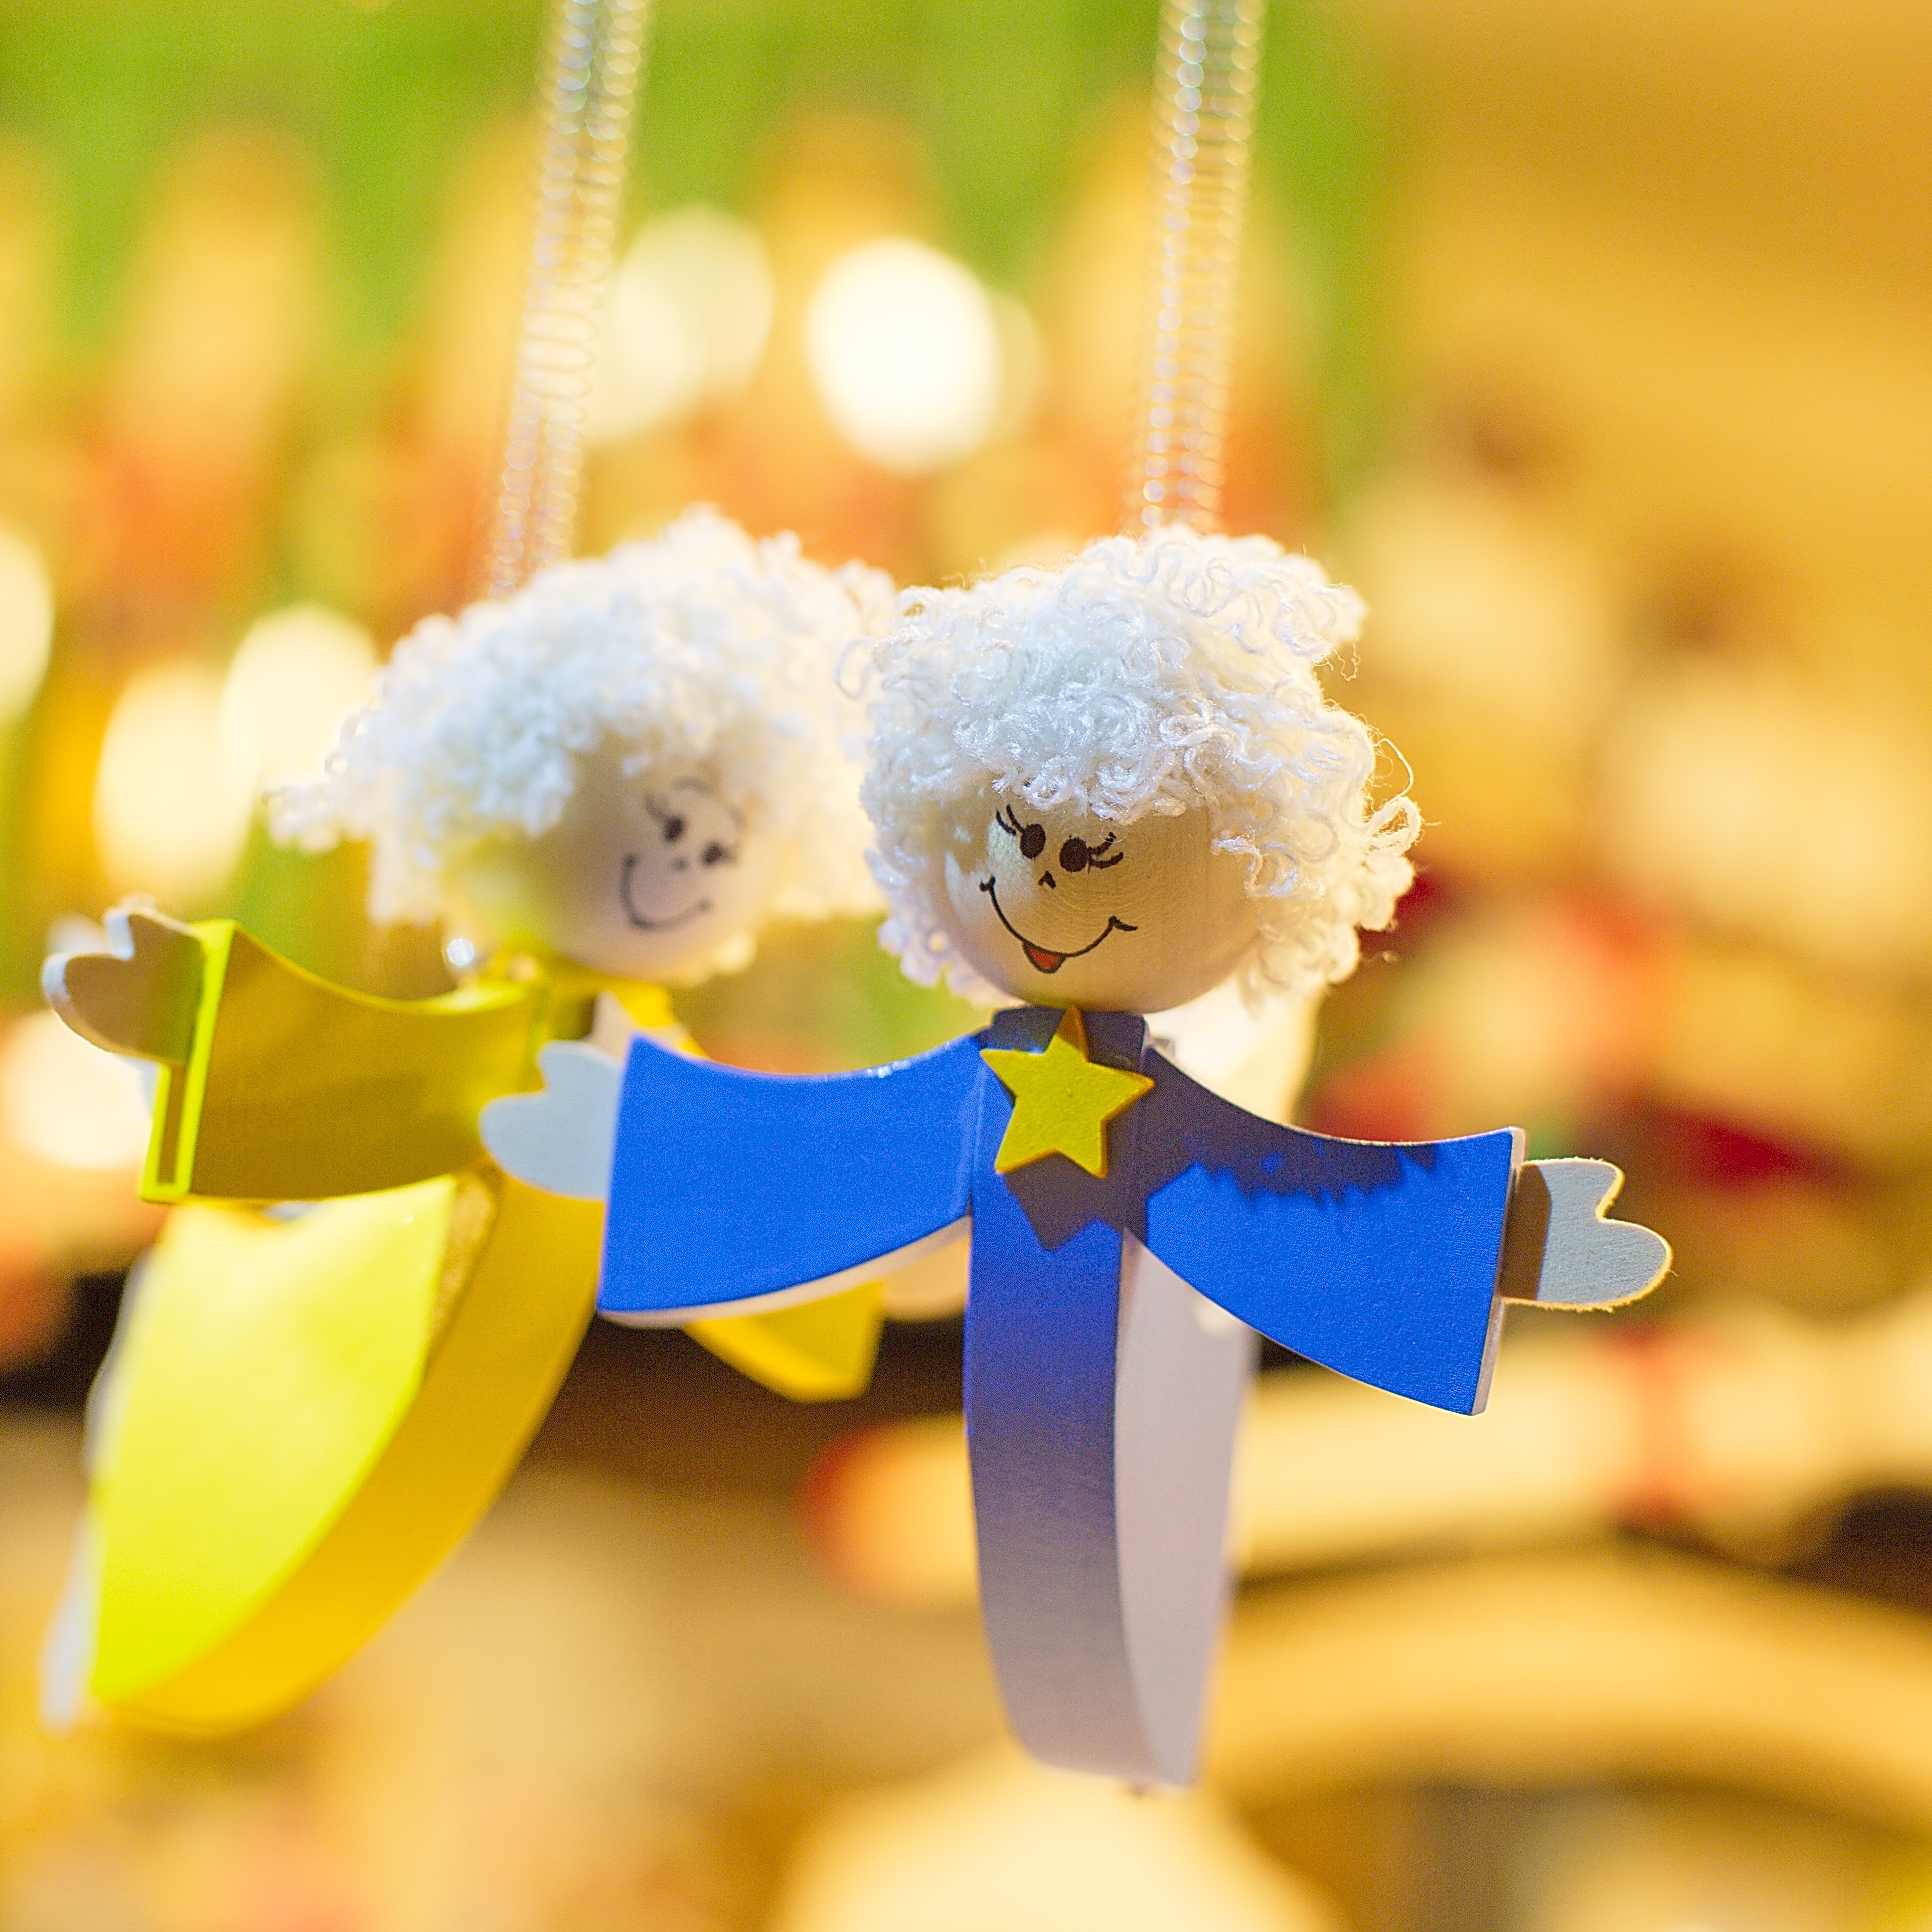
blur, flower, petal, celebration, decoration, macro, hanging, yellow, christmas, toy, christmas decoration, colors, fun, little, toys, colours, arts and crafts, flower bouquet